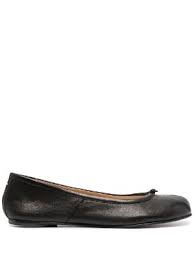
Label: Ballet Flat